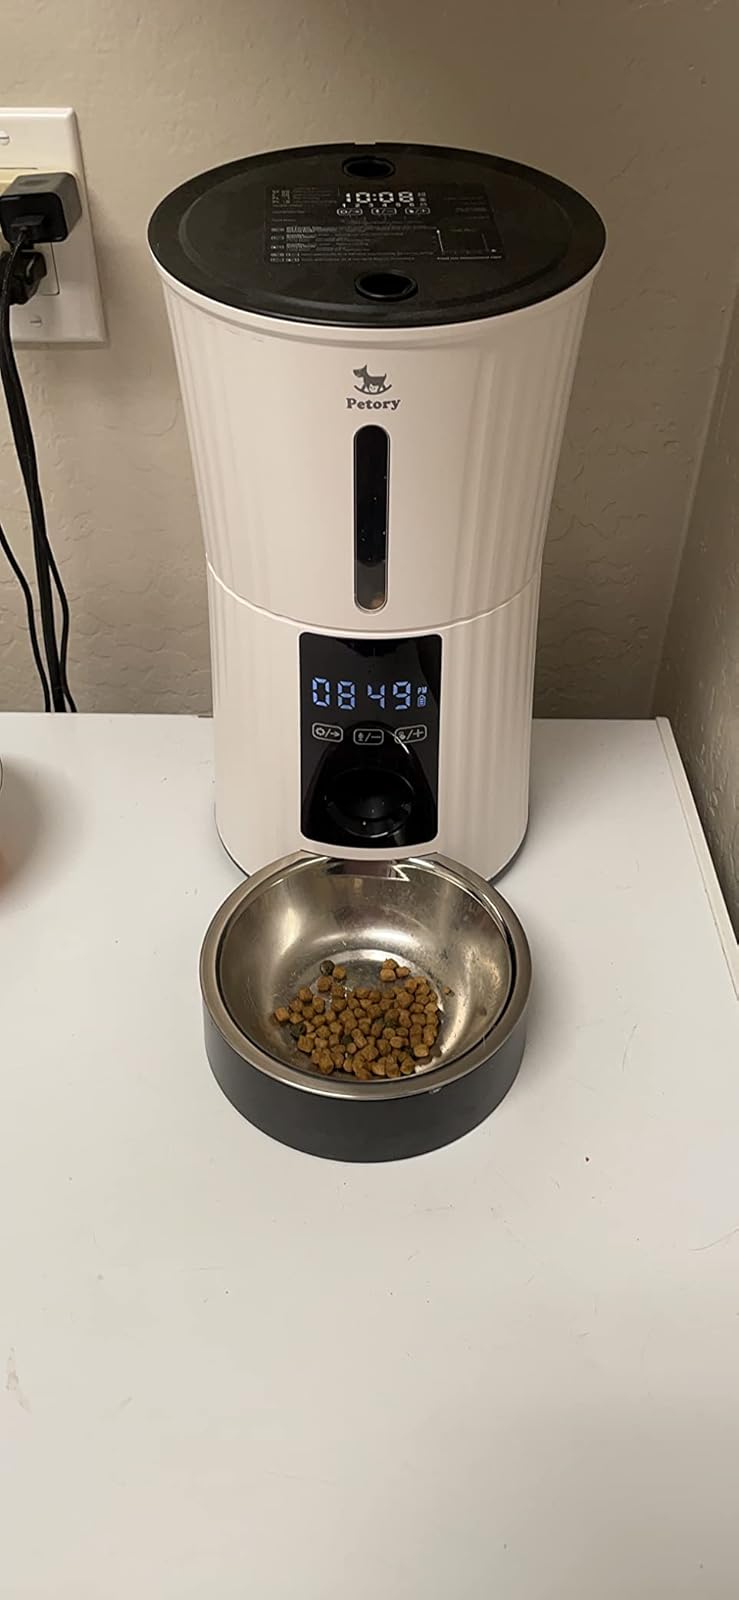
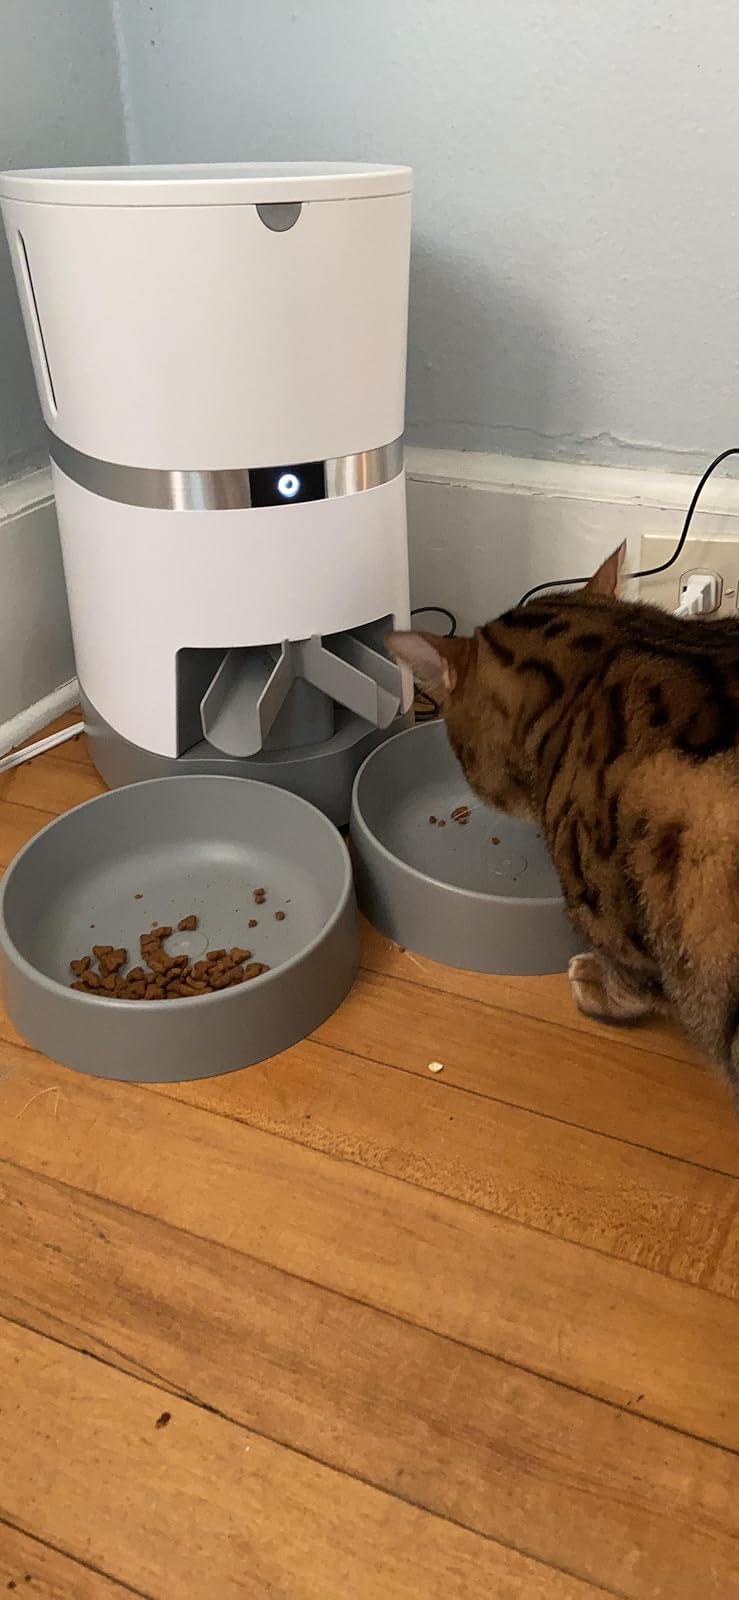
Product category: items_feeder
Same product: no